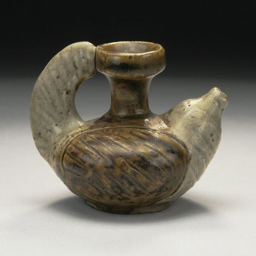
website brings together millions of artifacts from multiple partners , with the stories that bring them to life , in a virtual museum .